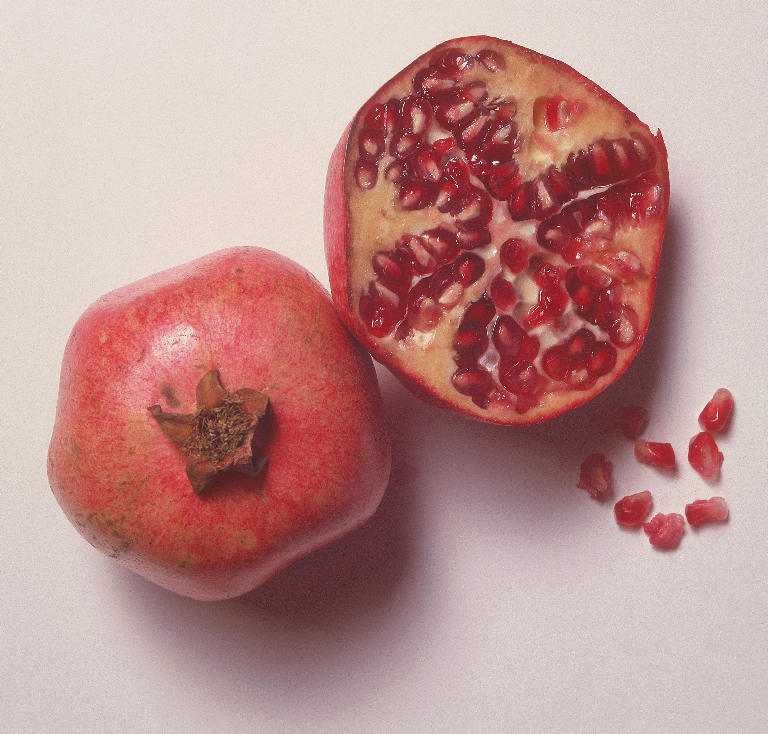
Label: Pomegranate